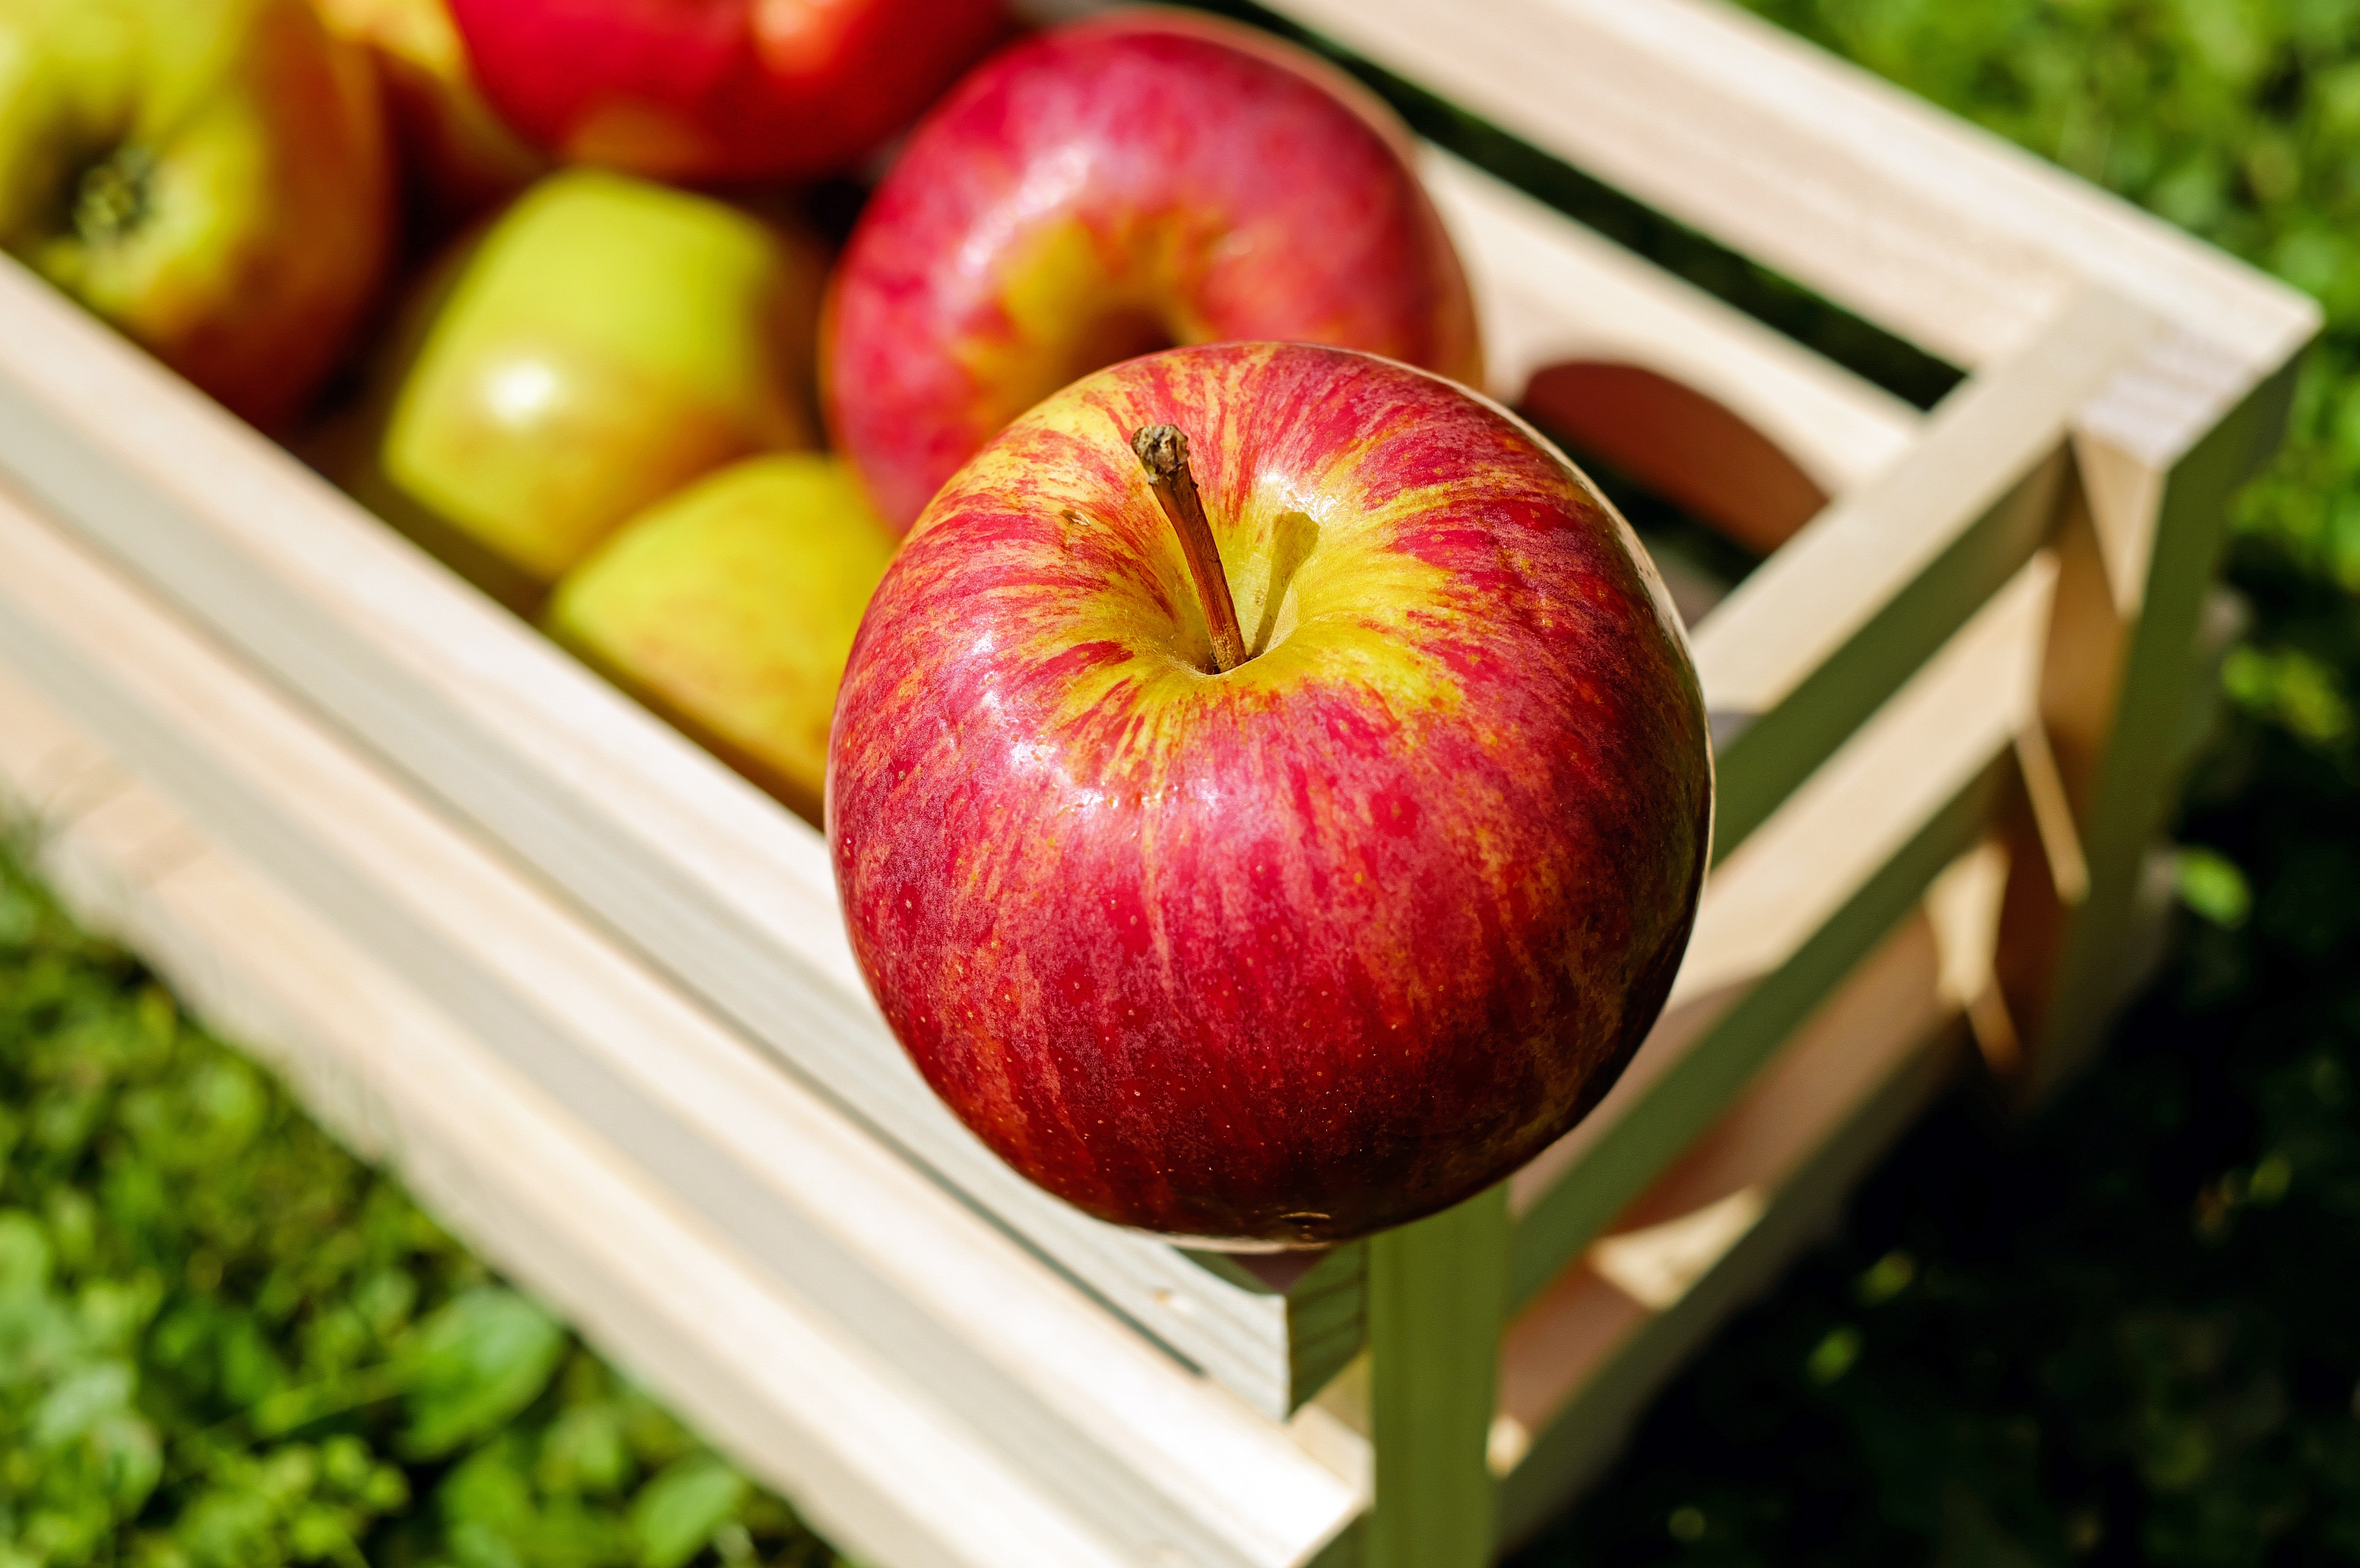
apple, branch, plant, fruit, flower, food, red, harvest, produce, fruits, frisch, flowering plant, rose family, land plant, rose order